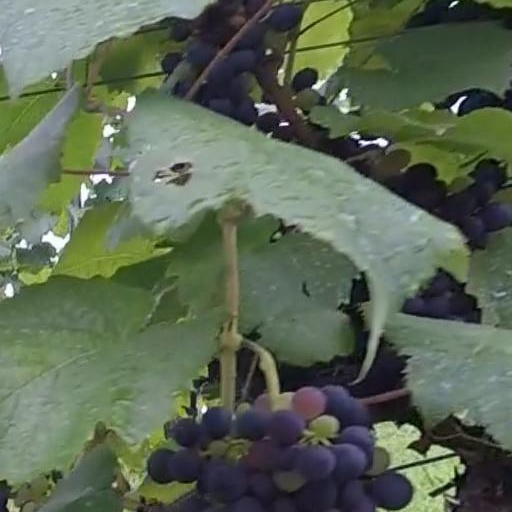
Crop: grape